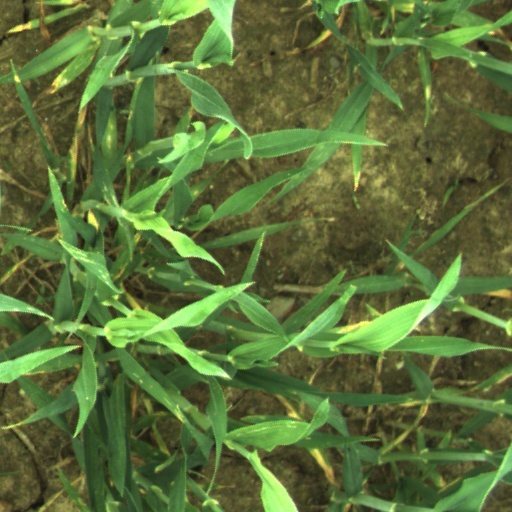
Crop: wheat